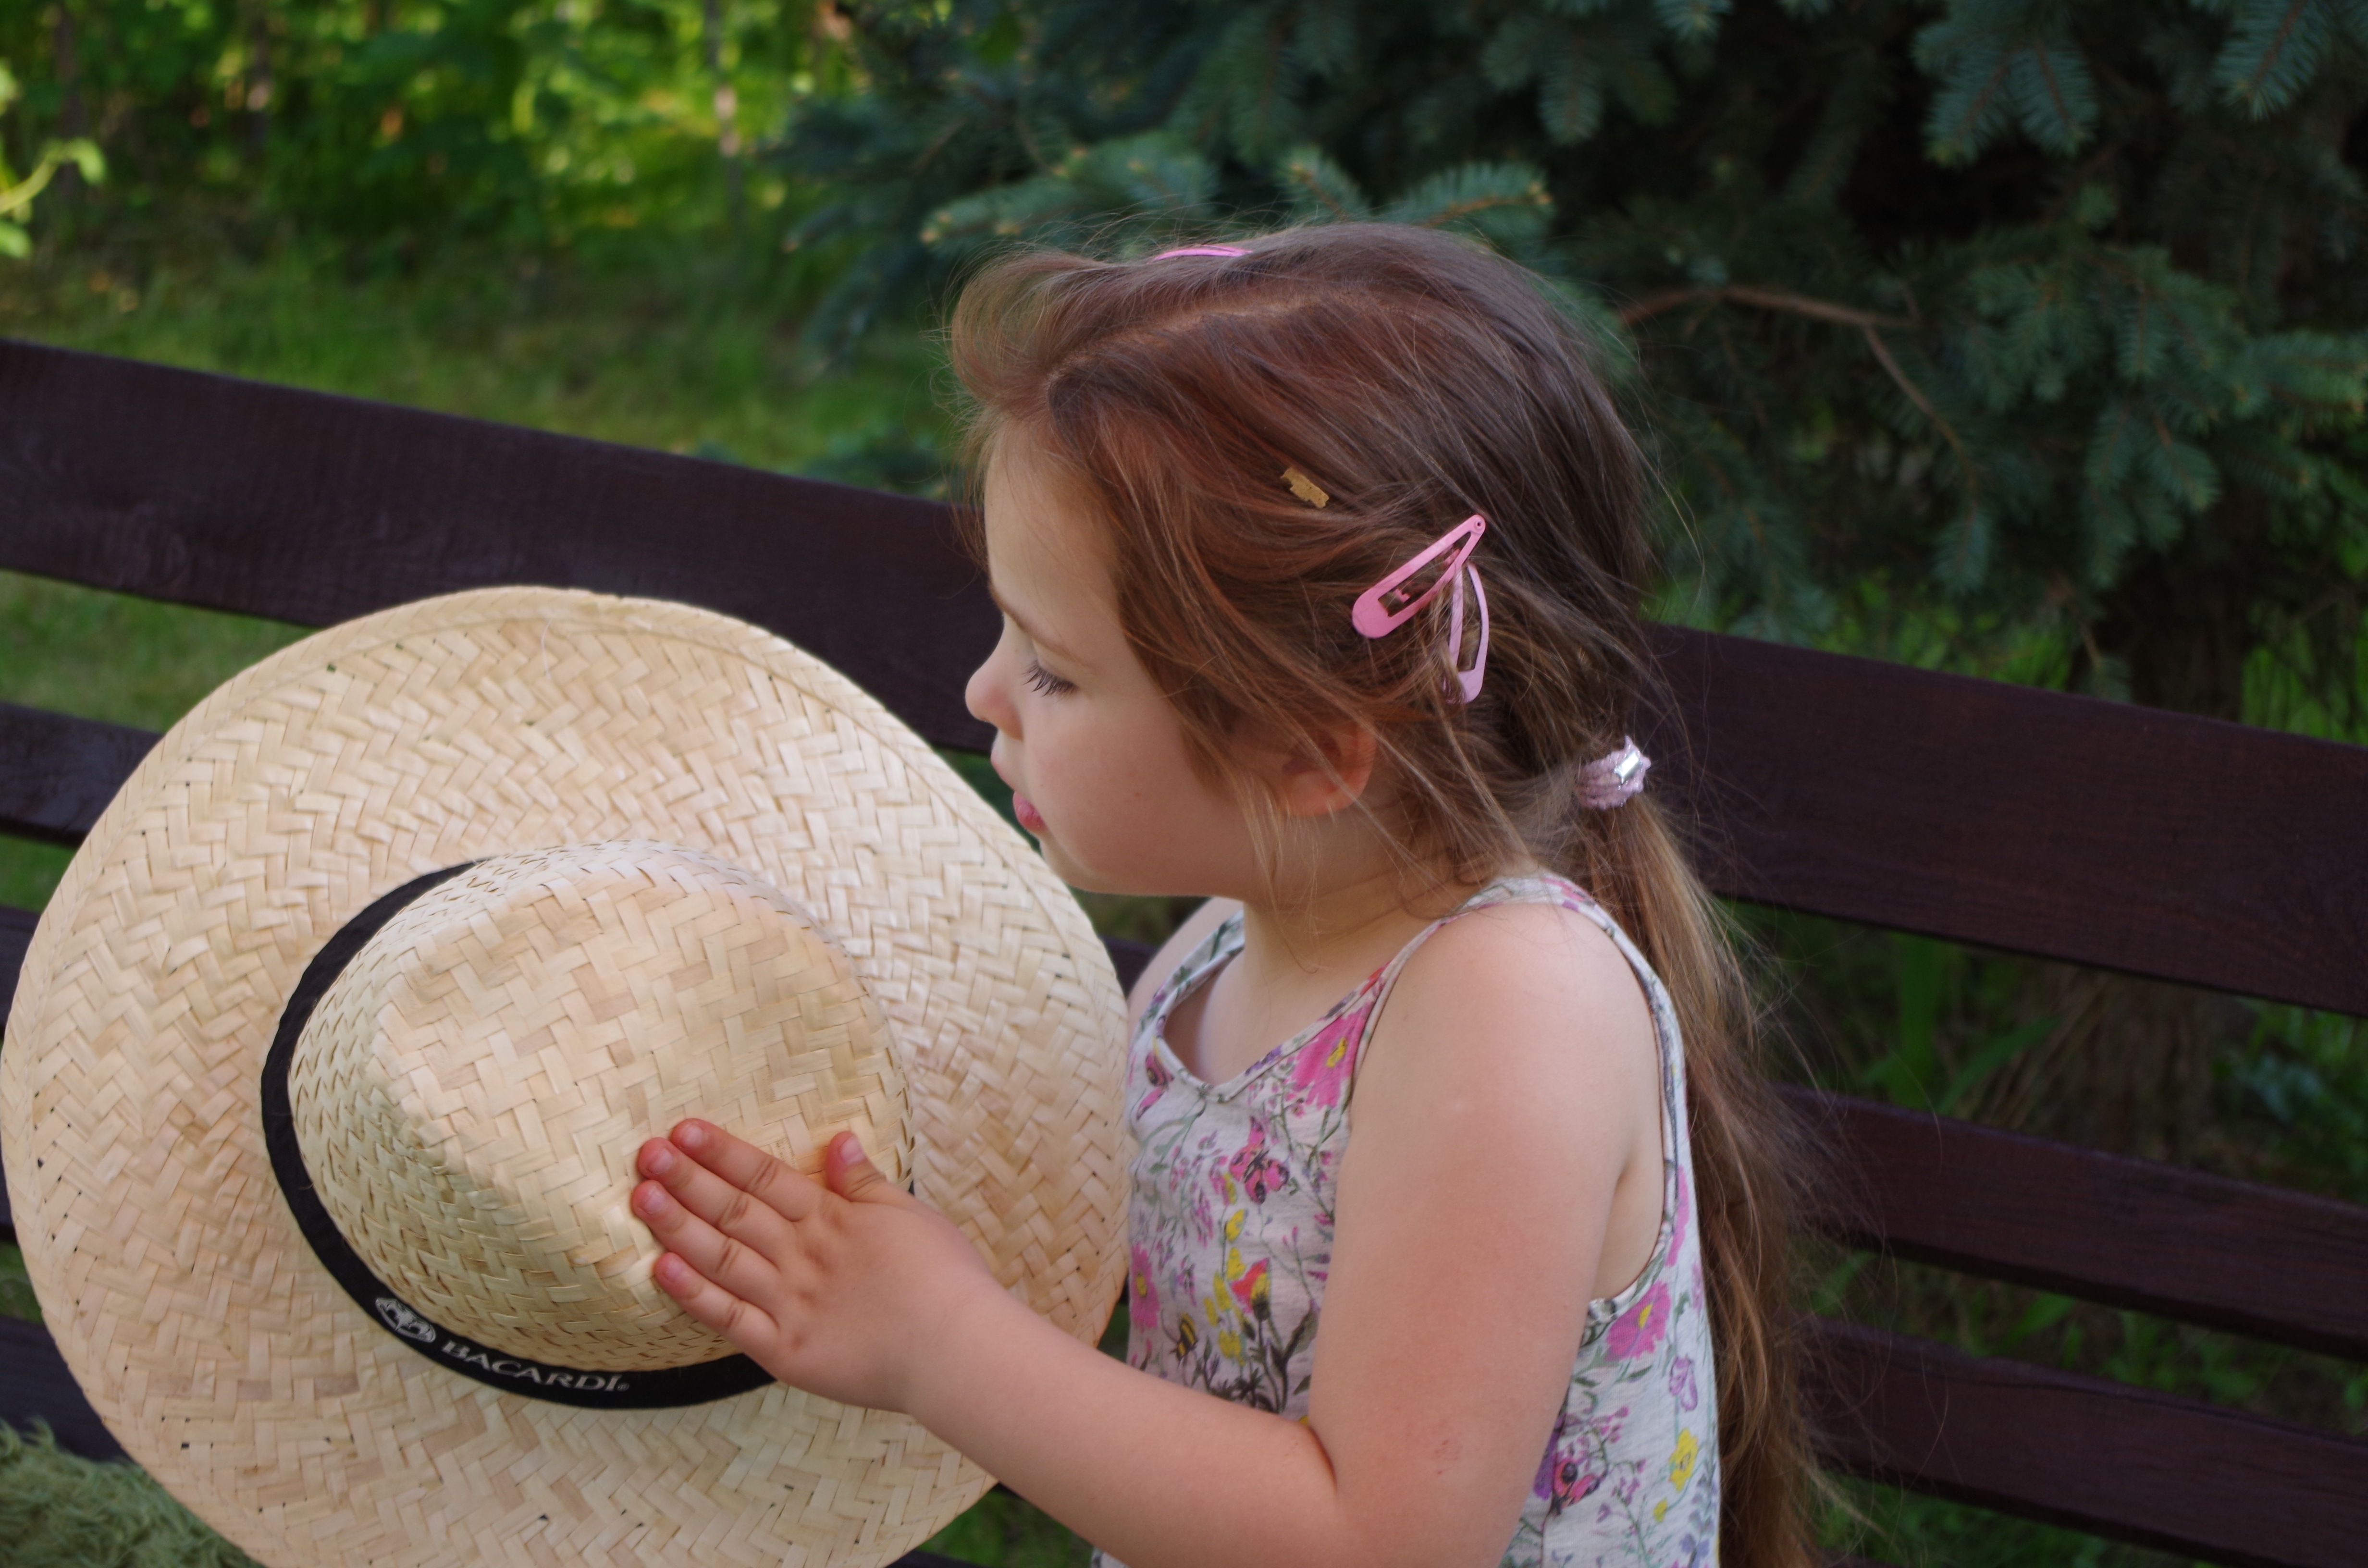
girl, woman, hair, flower, model, spring, hat, clothing, lady, bride, dress, skin, beauty, little girl, interaction, photo shoot, garden bench, portrait photography